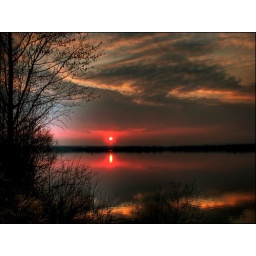
Smoke on the water and fire in the sky